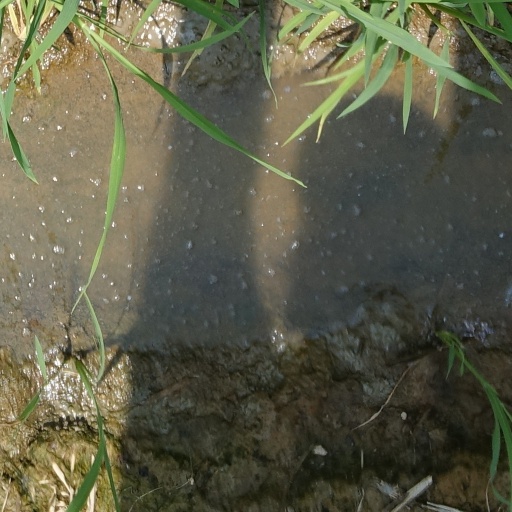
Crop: rice